Frank Simes

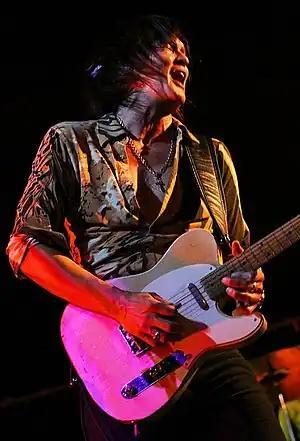
Frank Simes

Frank Turner Simes is an American musician, singer, guitarist, songwriter, composer and record producer. Simes has recorded and performed with Mick Jagger, Don Henley, and Stevie Nicks.